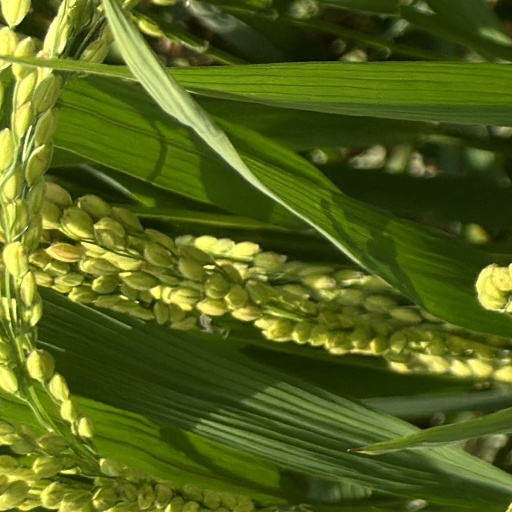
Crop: rice